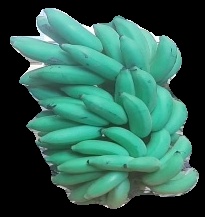
Variety: elakki-bale
Grade: grade2